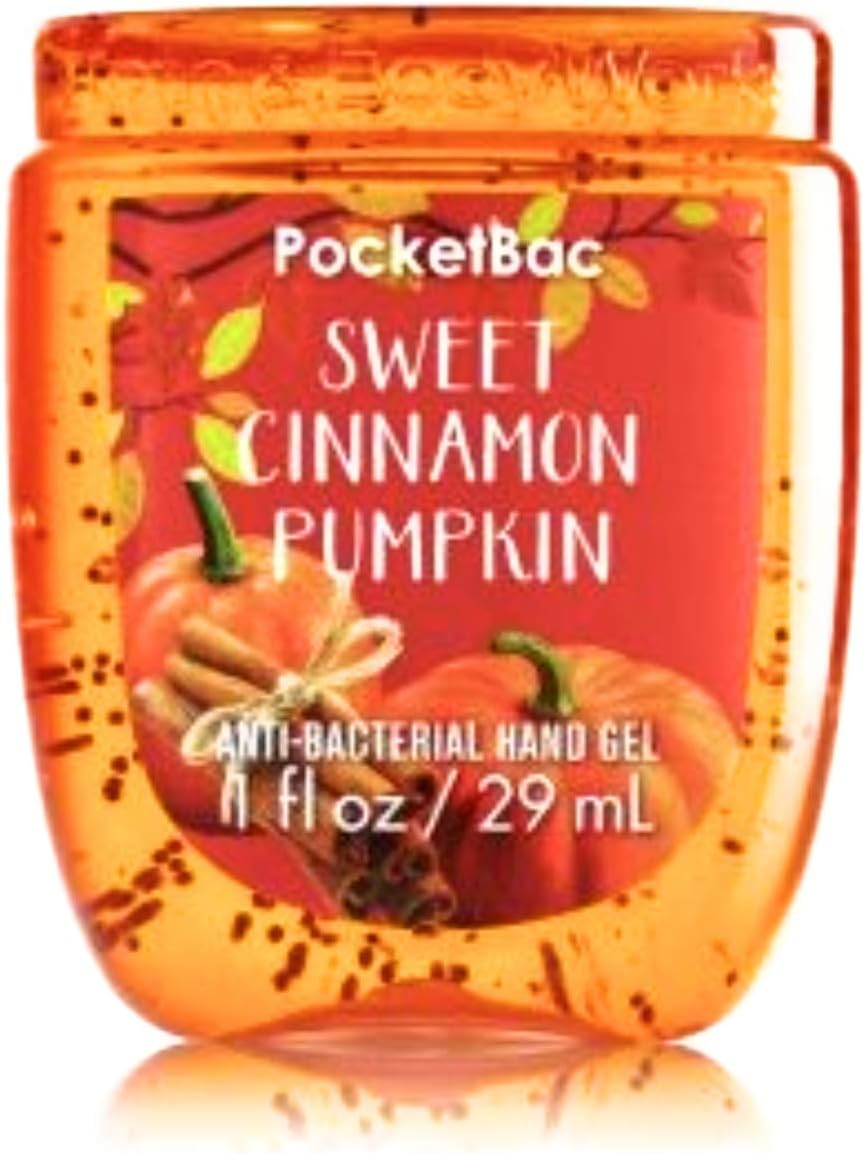
Bath and Body Works Sweet Cinnamon Pumpkin 1 Oz Pocket Bac
Category: Health & Personal Care
a 1 Oz Sweet Cinnamon Pumpkin Pocket Bac
Features: 1 Oz Pocket Bac | Bath and Body Works | Sweet | Cinnamon | Pumpkin